Mongolian horse

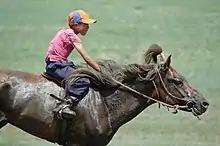
Child racing at the Naadam festival. The horse's forelock is put up into a topknot in the traditional race style.

Horse racing is one of the "three manly arts". Horse racing is the second-most popular event in Mongolia, after traditional wrestling. Mongolian races are long, up to 30 km, and can involve thousands of horses. The native horses have excellent endurance. Though foreign breeds are faster than Mongolian horses, they are usually exhausted by the end of the run, while the Mongolian horses still have wind. Nevertheless, horses have died of exhaustion during the Naadam race on occasion.